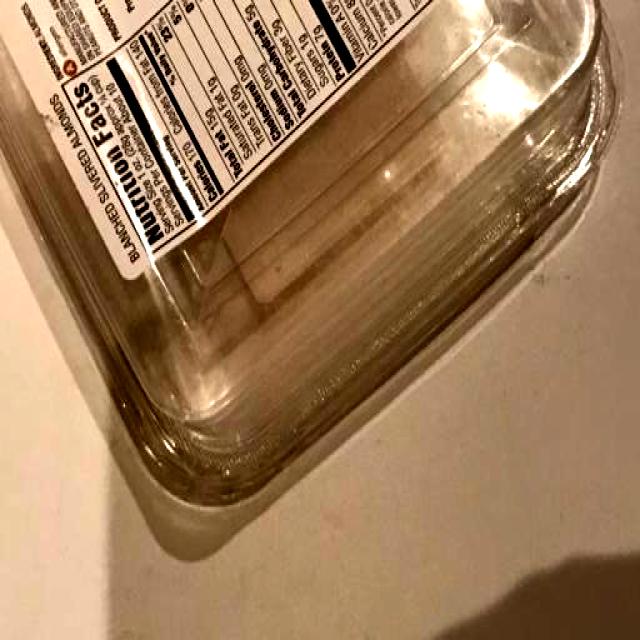
Label: Plastic